McKee Street Bridge

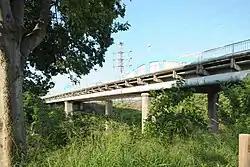
The bridge in 2010

The McKee Street Bridge carries McKee Street across Buffalo Bayou in Houston, Texas. Built in 1932, the three-span reinforced concrete girder bridge connects the Second and Fifth Ward areas, northeast of downtown Houston. The bridge was listed on the National Register of Historic Places on September 3, 2002.